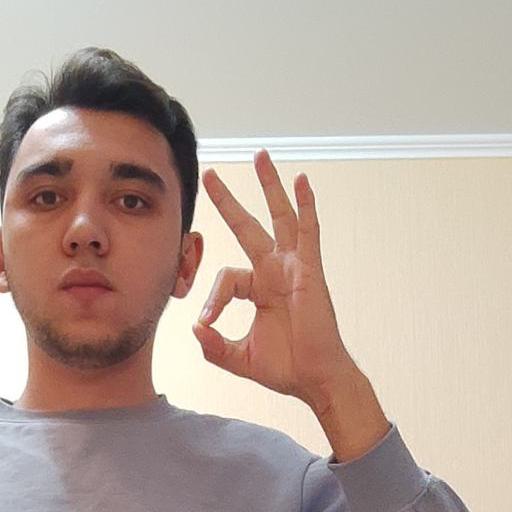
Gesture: ok